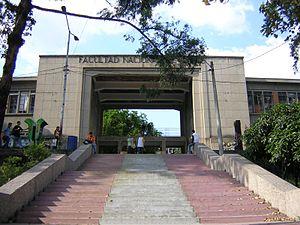
Cette page recense les principaux musées de Colombie.